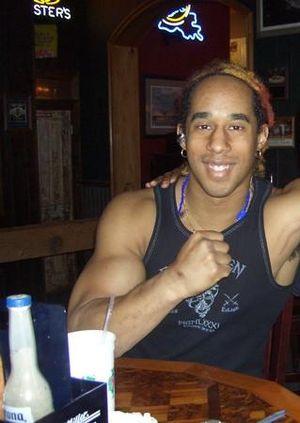
Lateef Crowder est un acteur américain né à Bahia, cascadeur et pratiquant de Capoeira. Comme il est membre de l'équipe de cascadeurs ZeroGravity depuis 2000, il est apparu sur Internet dans de multiples courtes vidéos et démonstrations, comme Inmate 451.